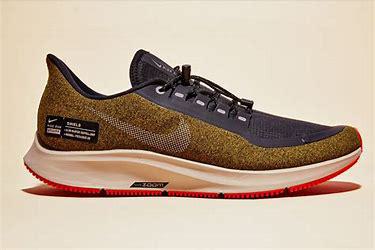
Brand: Nike
Model: Air Zoom Pegasus 35